David Tennant

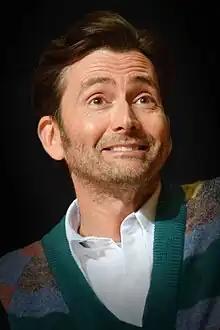
Tennant in 2023

David John Tennant (born 18 April 1971) is a Scottish actor. He is best known for portraying the tenth and fourteenth incarnations of the Doctor in the science fiction series "Doctor Who" (2005–2010, 2013, 2023). His other notable screen roles include portraying Barty Crouch Jr. in "Harry Potter and the Goblet of Fire" (2005), DI Alec Hardy in the British crime drama series "Broadchurch" (2013–2017) and its American remake "Gracepoint", Kilgrave in the superhero series "Jessica Jones" (2015–2019), Crowley in the fantasy series "Good Omens" (2019–present) and various fictionalised versions of himself in the comedy series "Staged" (2020–2022).